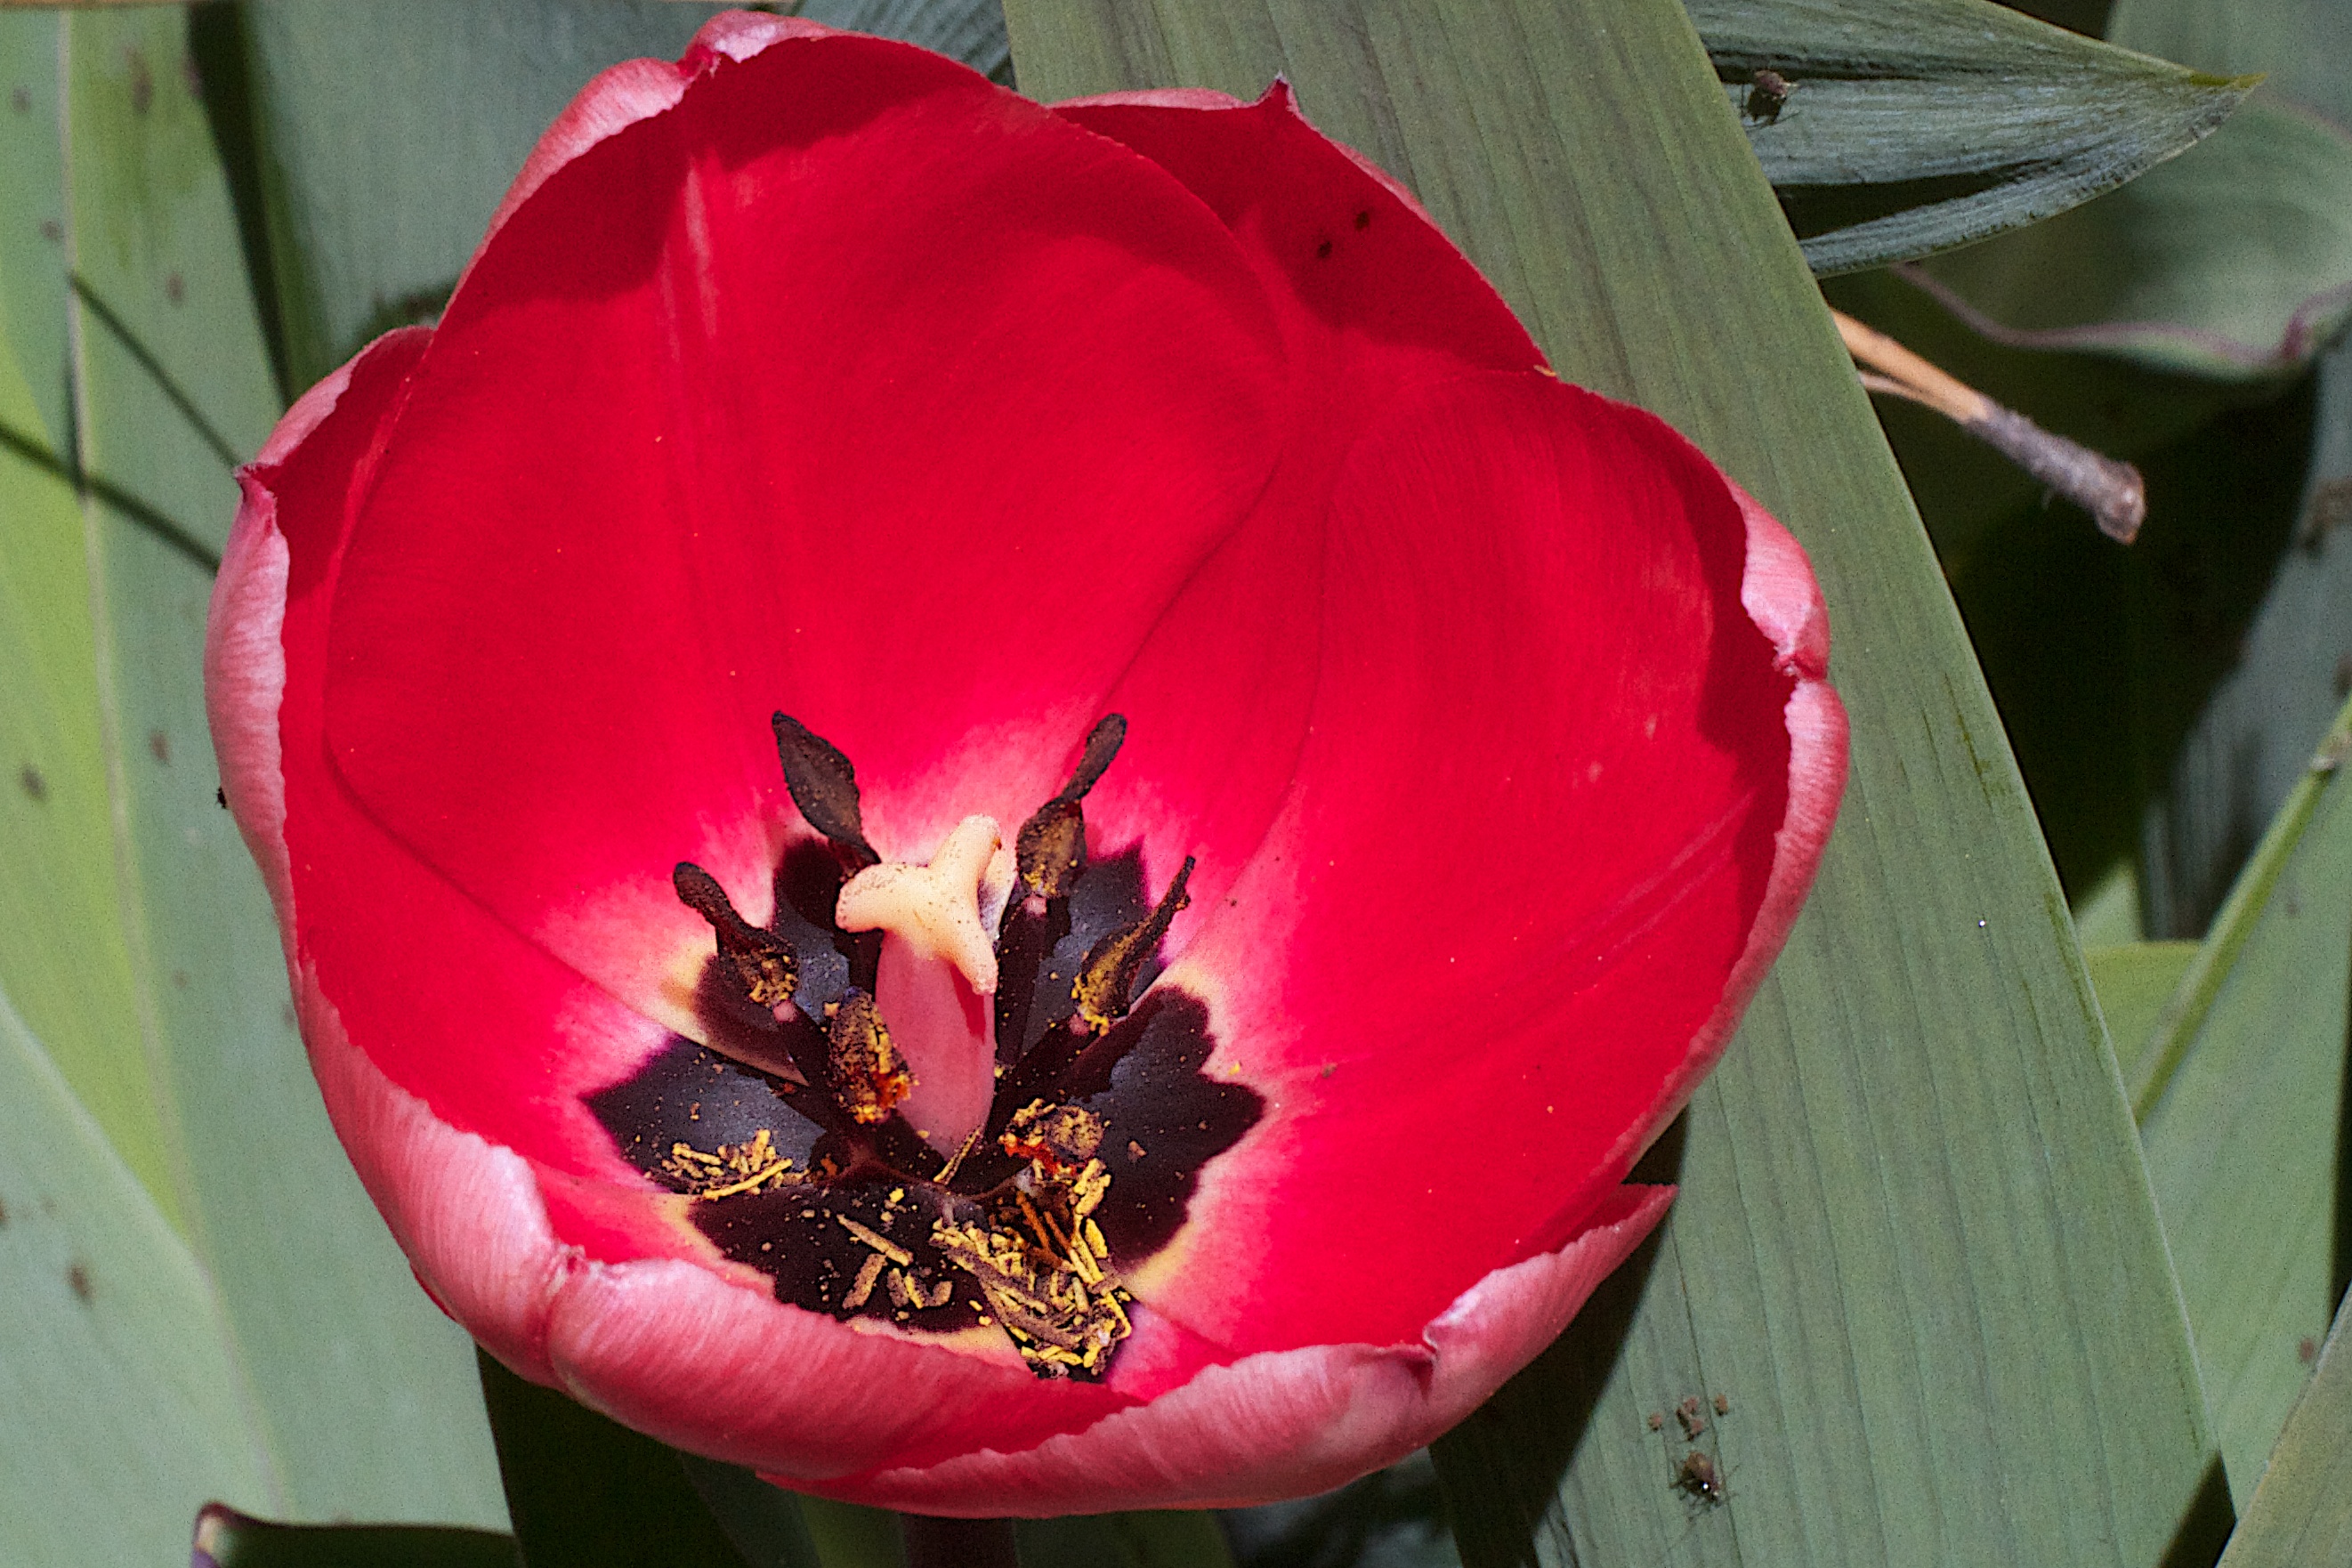
plant, flower, petal, tulip, red, botany, flora, macro photography, flowering plant, plant stem, land plant